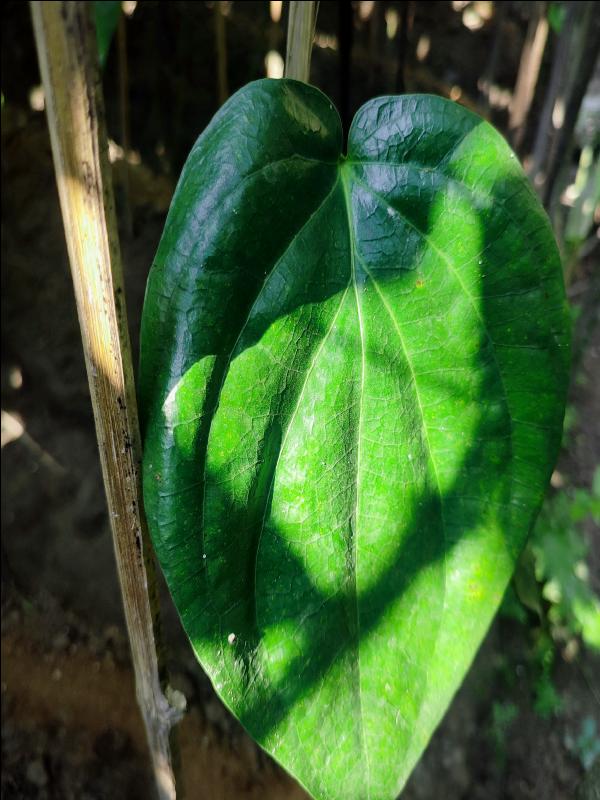
Label: Healthy_Leaf